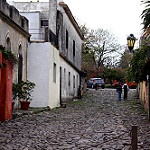
Label: street